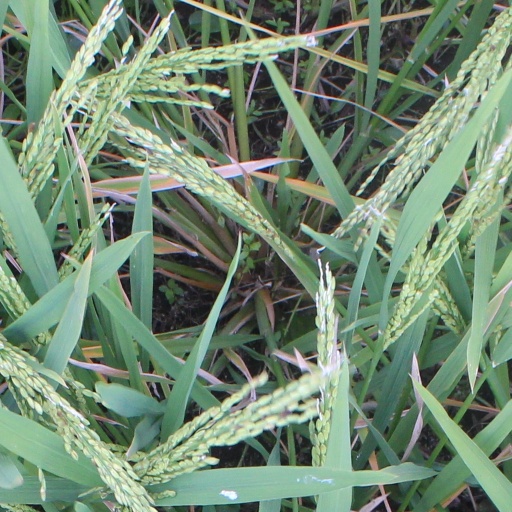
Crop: rice